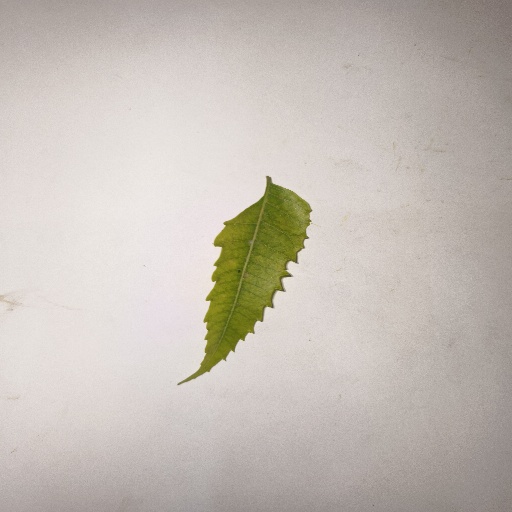
Species: Neem
Leaf condition: Yellow Leaf